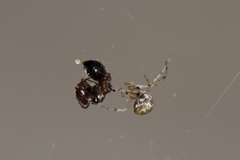
Species: Parasteatoda_tepidariorum